Swiss Numismatic Society

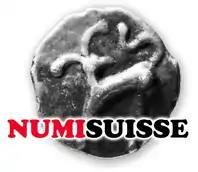
SNS logo

The Swiss Numismatic Society (SNS ; "Schweizerische Numismatische Rundschau" in German) was founded in 1879 and is a registered non-profit organization. It is the overall Swiss association of individuals and institutions with an interest in ancient and modern numismatics.